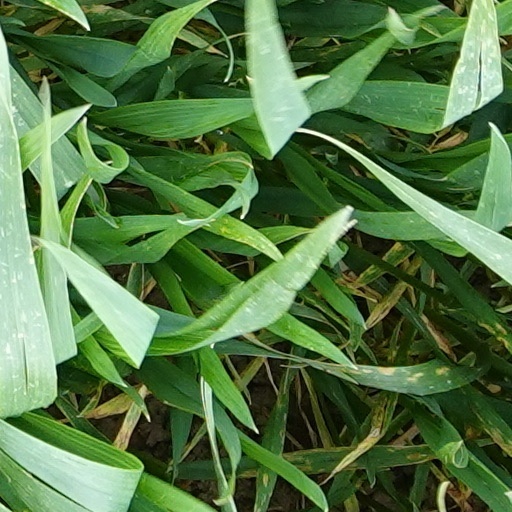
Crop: wheat